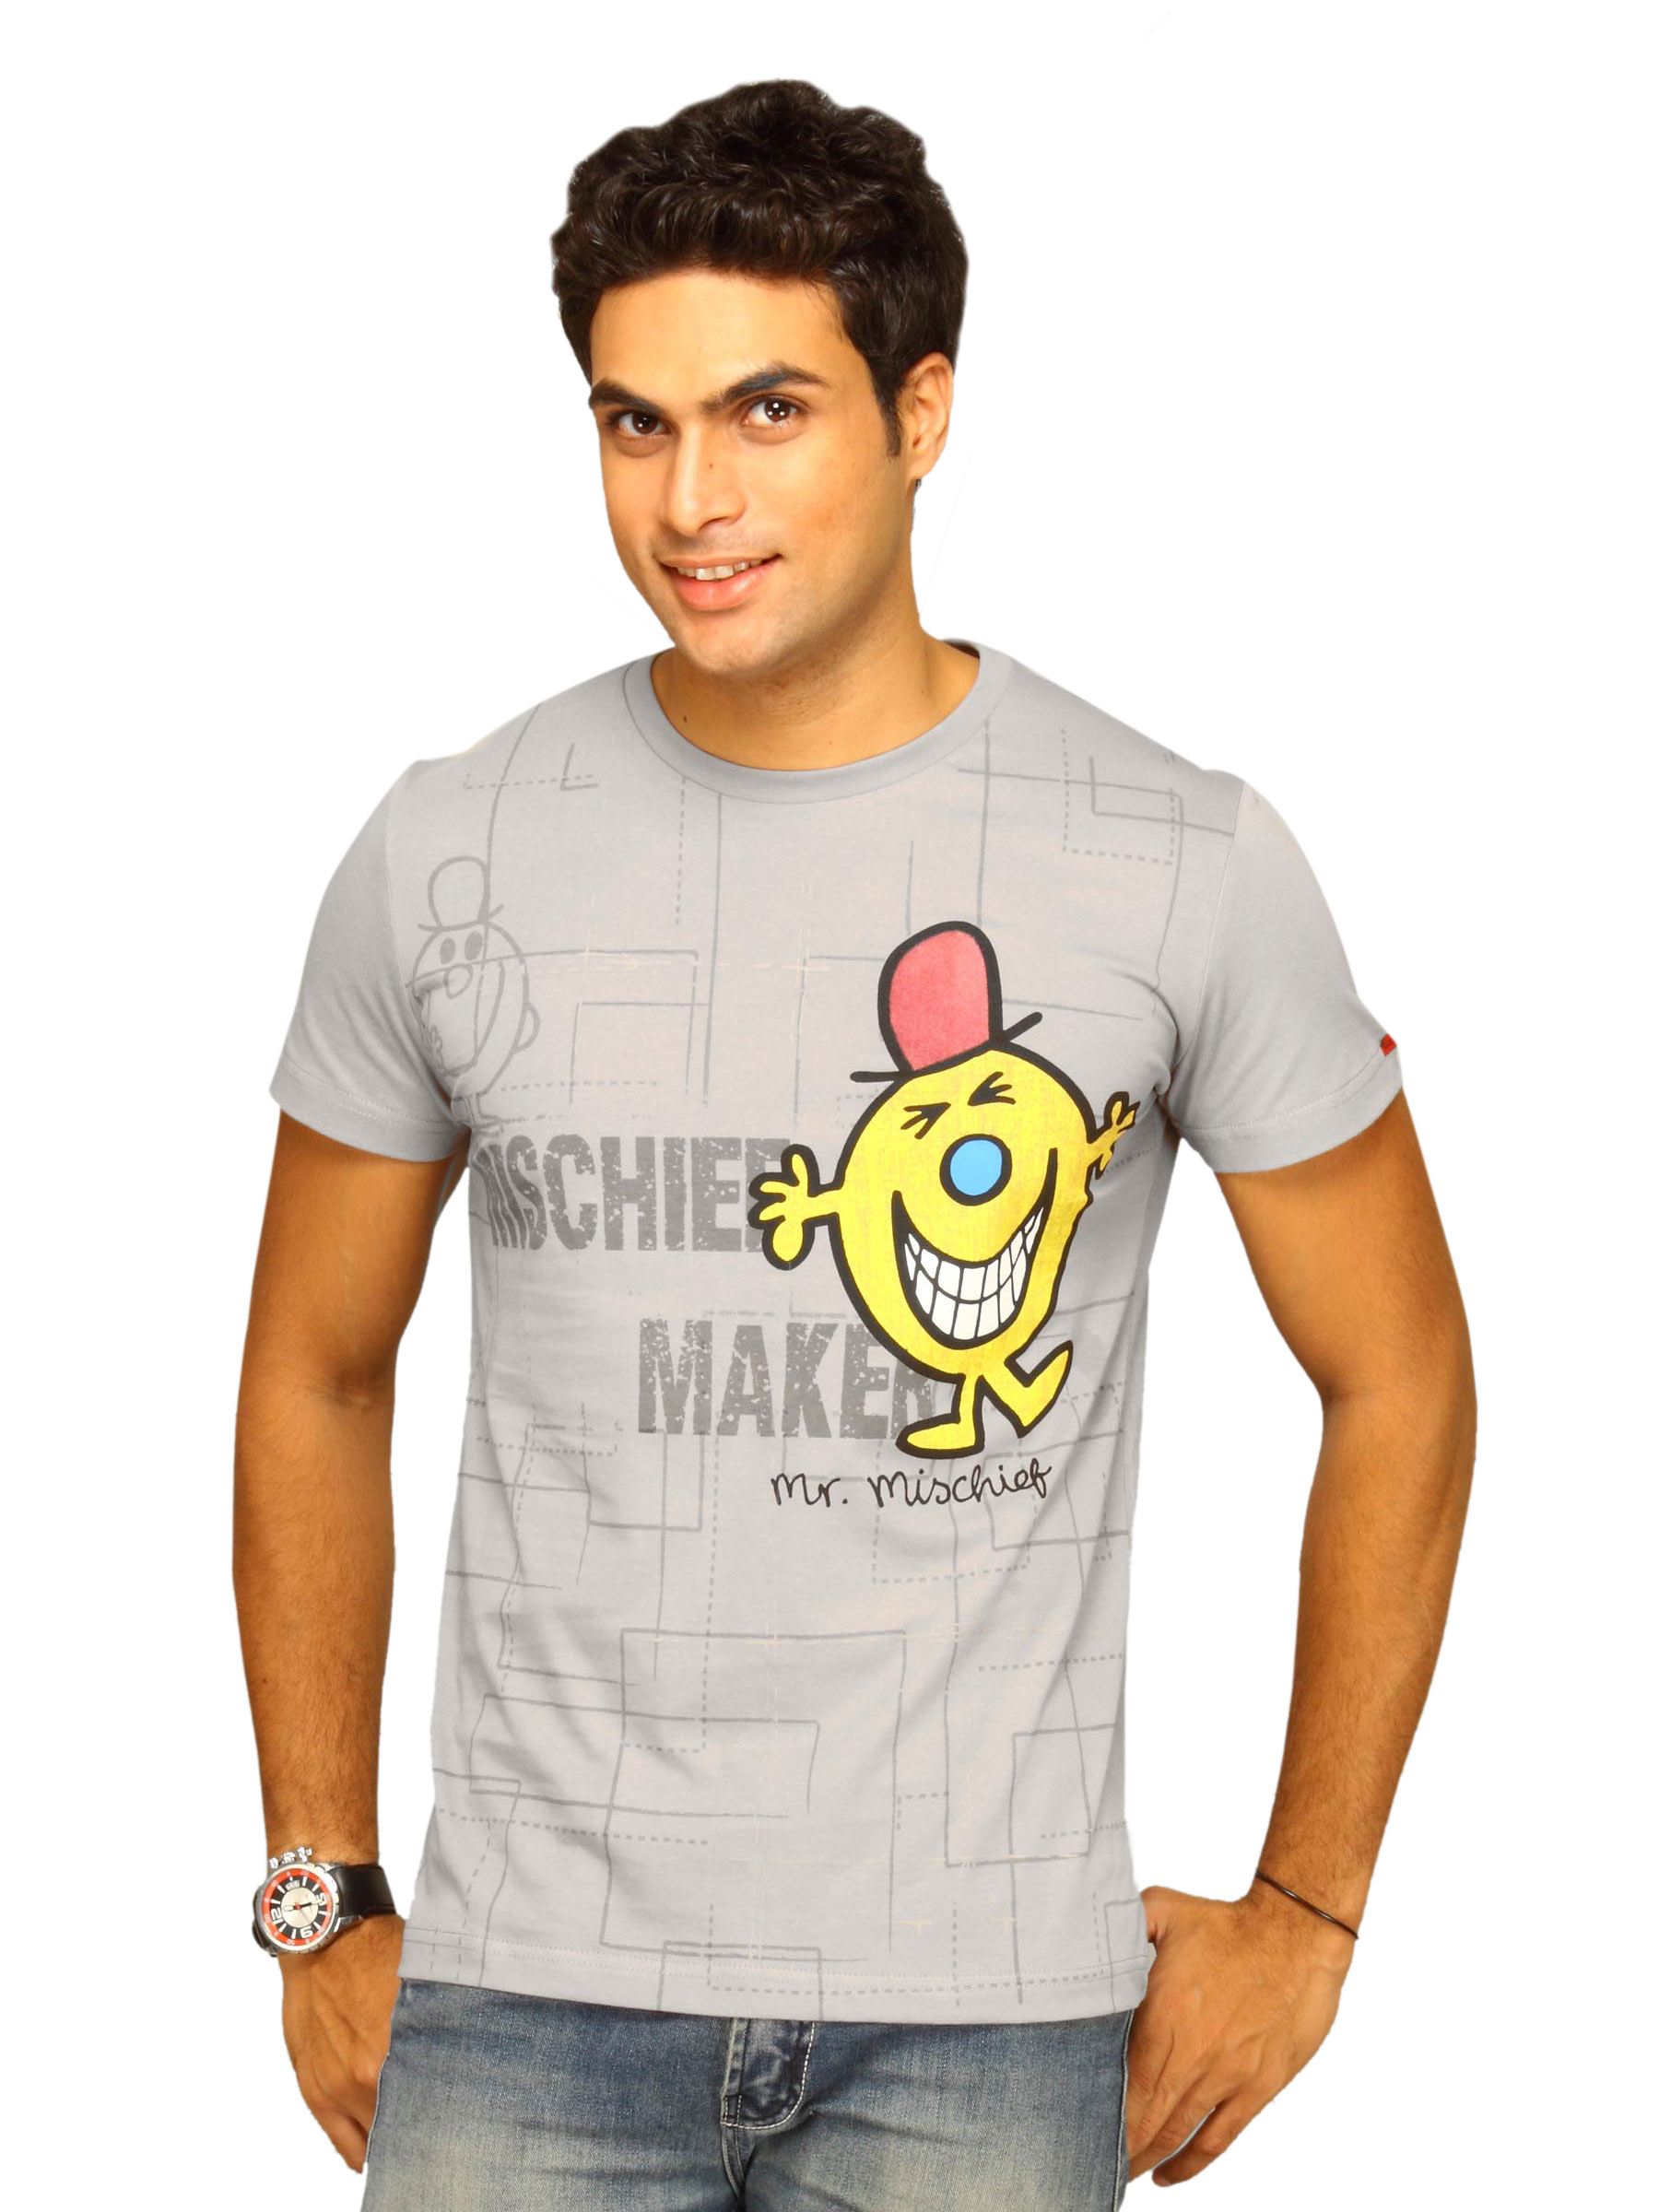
Mr.Men Men's Mischief Maker Grey T-shirt
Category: Apparel / Topwear / Tshirts
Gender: Men
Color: Grey
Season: Summer 2011
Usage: Casual